George F. Hellmuth

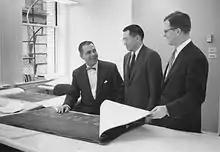
HOK founding partners George Hellmuth, Gyo Obata and George Kassabaum, 1956

George Francis Hellmuth (1907–1999) was an American architect based in St. Louis, Missouri.